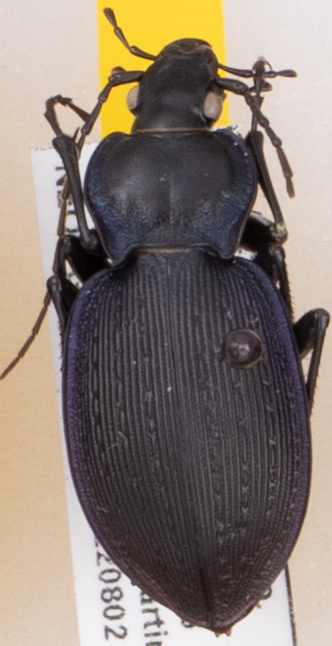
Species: Carabus goryi
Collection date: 2022-08-02
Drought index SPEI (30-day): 1.69
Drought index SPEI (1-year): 1.16
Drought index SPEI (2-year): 1.642